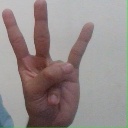
अक्षर: क्ष